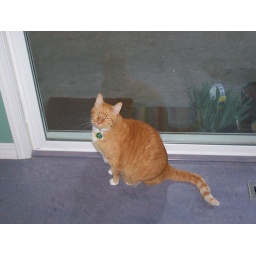
Cheddar, sitting by the back door meowing, demanding to go outside. No, kitty.